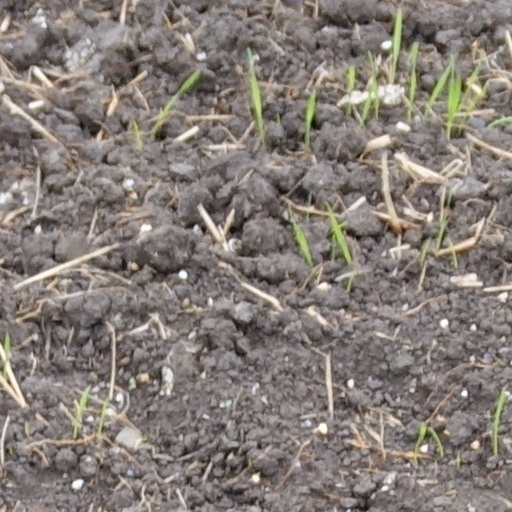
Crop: wheat